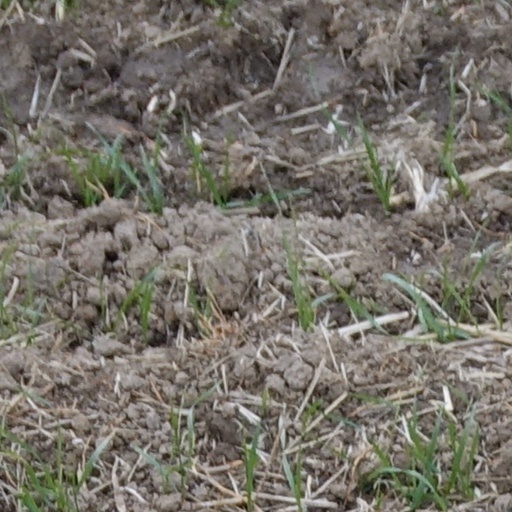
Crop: wheat